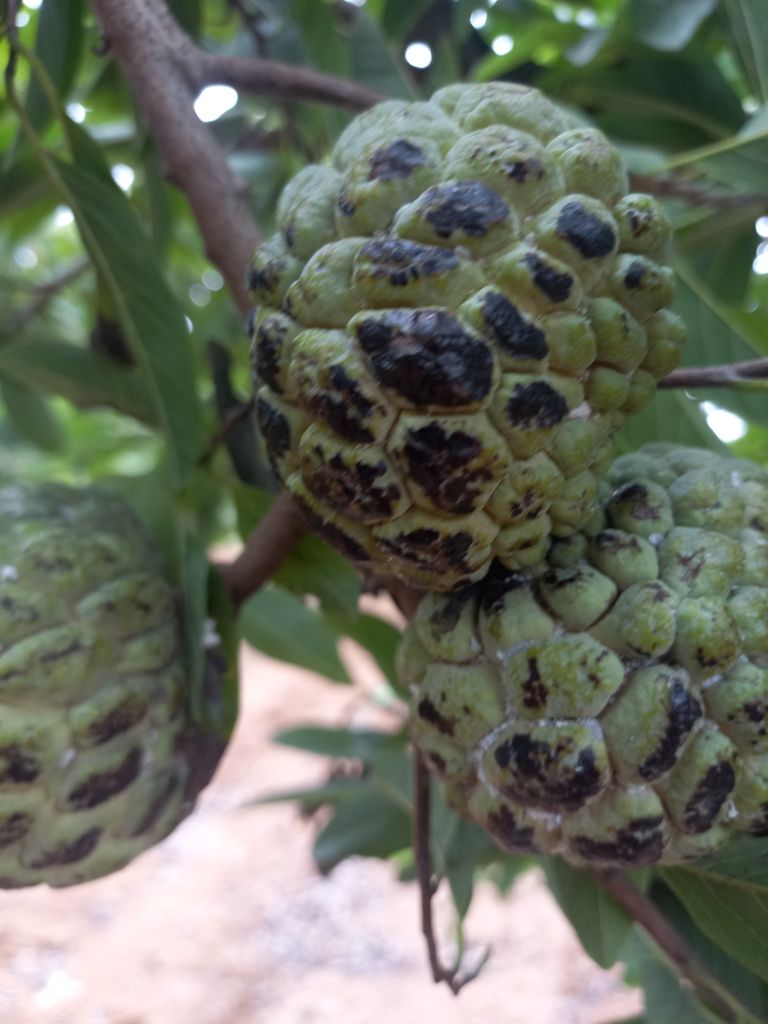
Disease label: Blank Canker